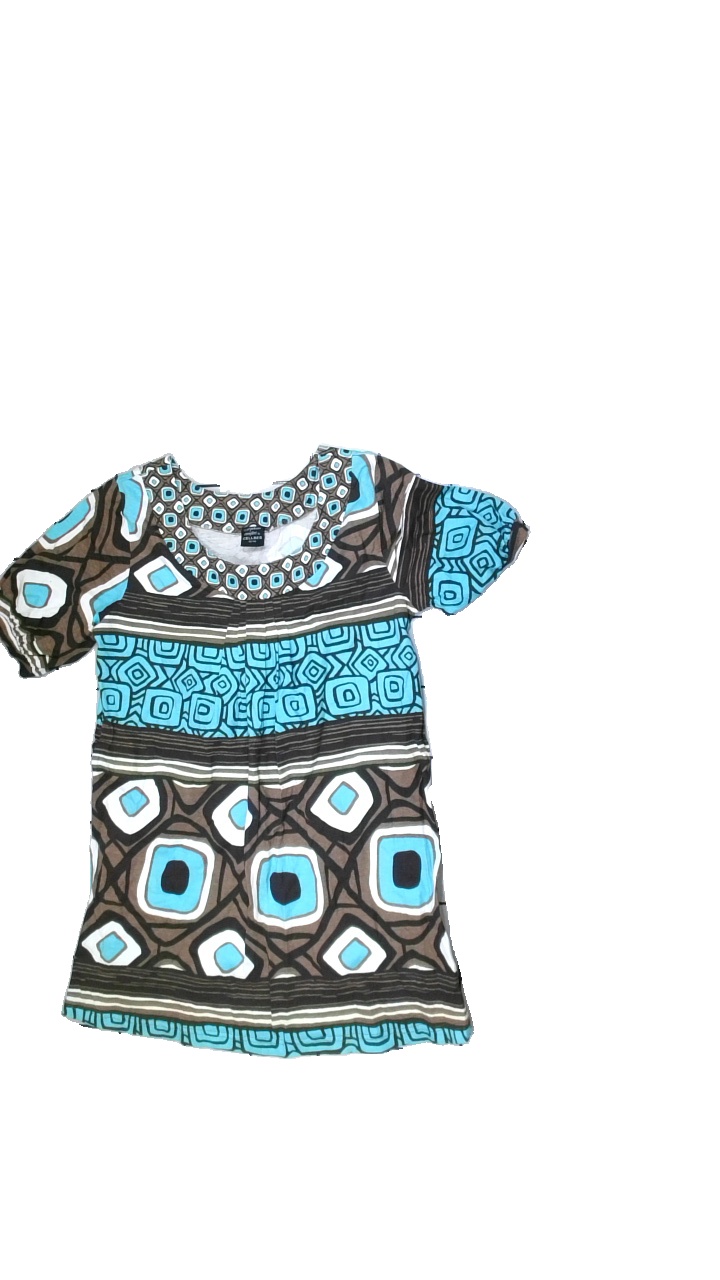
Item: Tunic (Ladies)
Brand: Cellbes
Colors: White, Brown, Turquoise
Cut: Regular, C-collar
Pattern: Geometric print
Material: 100%cotton
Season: Spring
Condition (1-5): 3
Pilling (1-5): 4
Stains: Minor
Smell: Minor
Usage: Export
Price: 50-100